Amaro Pargo

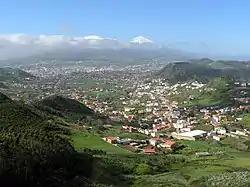
Panoramic view of San Cristóbal de La Laguna, the city where Amaro Pargo was born

Rodríguez Felipe was born in San Cristóbal de La Laguna, on the island of Tenerife (Canary Islands) on 3May 1678.